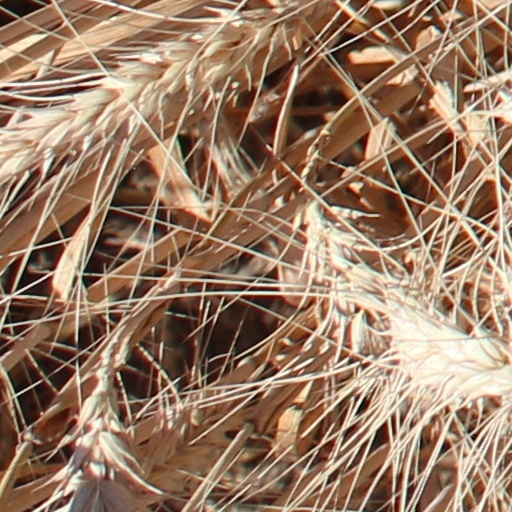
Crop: wheat